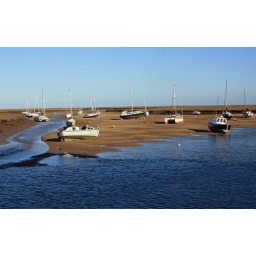
As the tide ebbs the numerous pleasure boats moored in Wells Harbour gently settle onto the sandy beach which the tide leaves behind.